Hamengkubuwono X

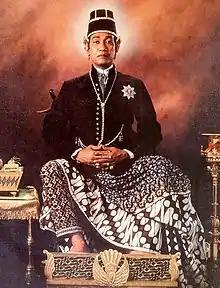
Formal portrait, 1989

Sri Sultan Hamengkubuwono X (Javanese: , also spelled as Hamengkubuwana X, often abbreviated as HB X; born Bendara Raden Mas Herjuno Darpito, 2 April 1946) is the Sultan of the historic Yogyakarta Sultanate in Indonesia and is currently also the Governor of the modern Yogyakarta Special Region.